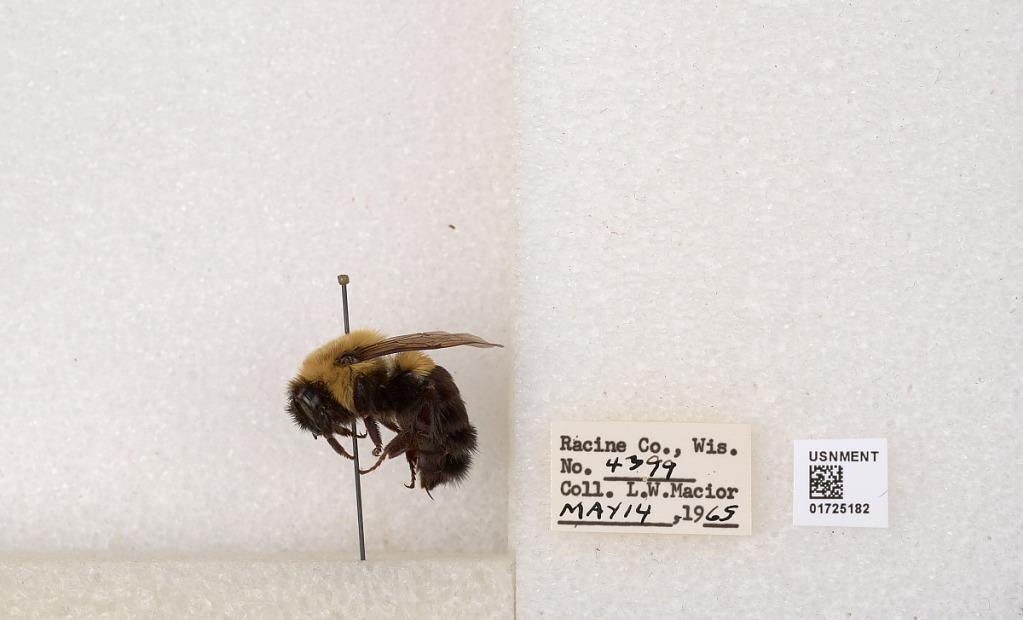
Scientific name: Bombus impatiens Cresson
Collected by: L. Macior
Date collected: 1965-5-14
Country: United States
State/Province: Wisconsin
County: Racine
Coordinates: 42.7299, -87.8123